Al-Khor SC

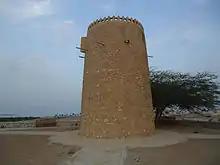
One of the three Al Khor Towers, represented in the club logo

Al-Khor was unofficially established in 1951 by oil workers to fulfill them with the appropriate facility to invest their energy after their participation with the multinational oil companies at the time. In 1961, the club was re-established and set football as its main sport, along with other sports and activities. There were two other clubs in Al Khor, but none of the clubs cooperated. In 1962, Al-Khor SC merged with Al-Jeel Sports Club, one of the other two clubs.